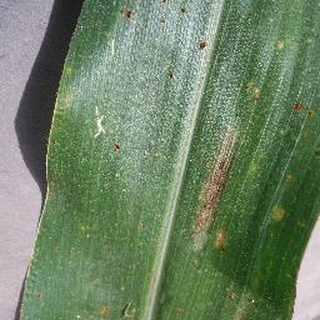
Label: corn_northern_leaf_blight